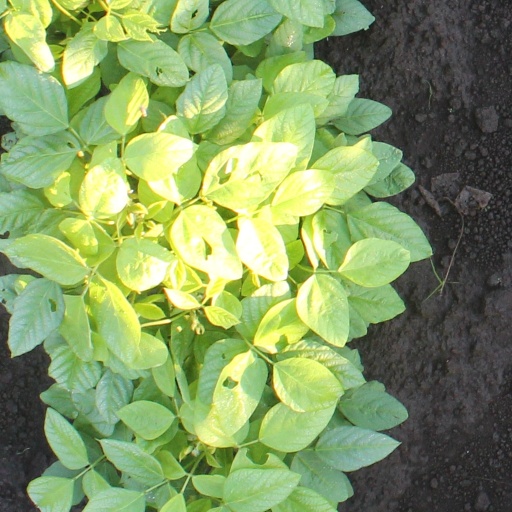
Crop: soybean